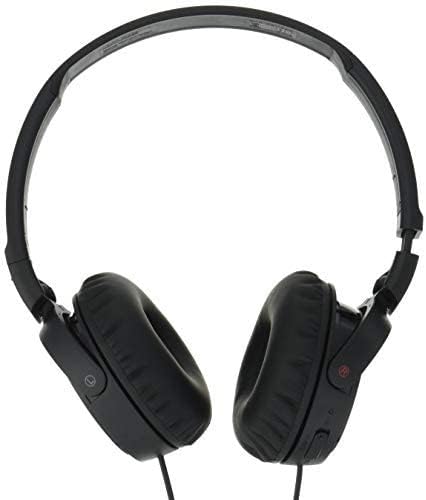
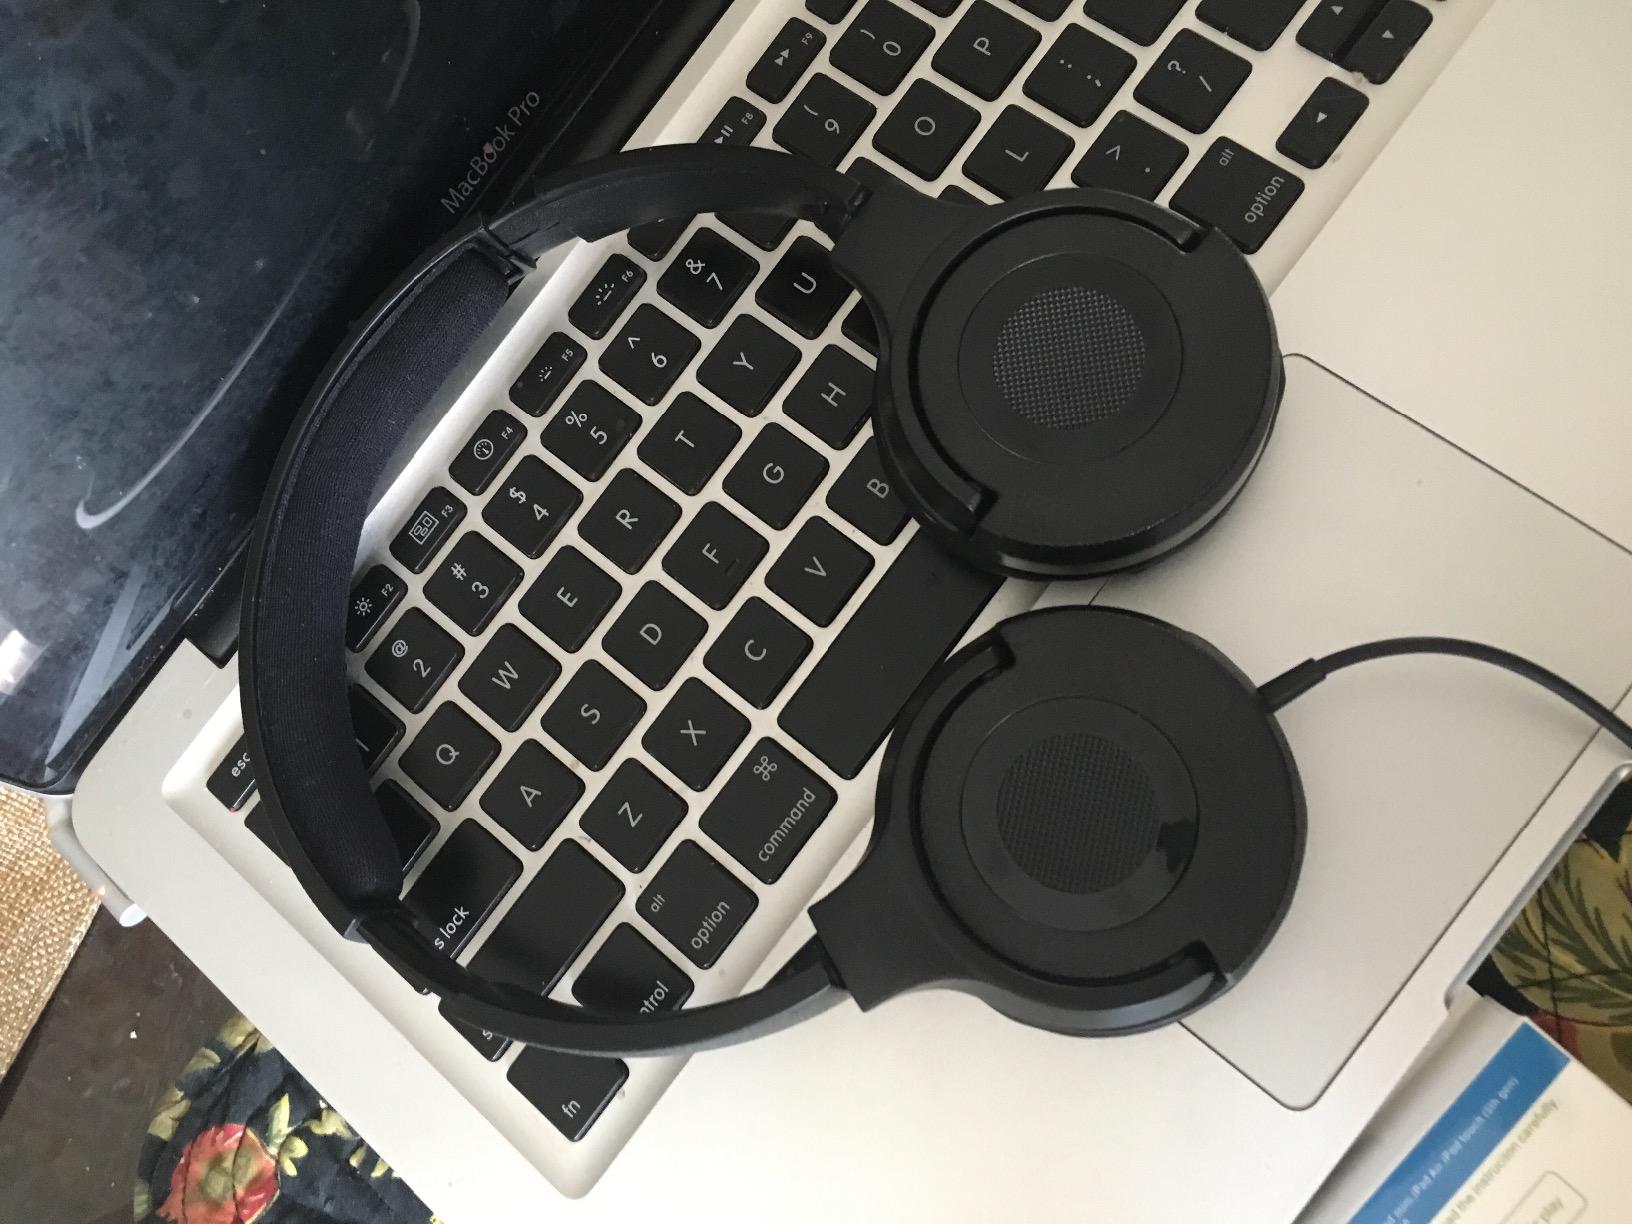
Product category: headphones
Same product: no